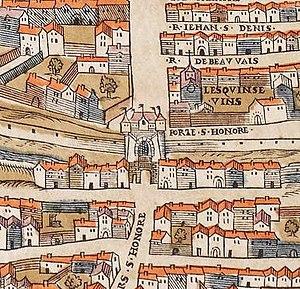
Porte St-Honoré sur le Plan de Truschet et Hoyau (1550).
La porte Saint-Honoré est une porte disparue de Paris.
L'enceinte de Charles V, construite de 1356 à 1383, est une des sept grandes enceintes ayant chronologiquement entouré Paris. Elle remplace sur la rive droite celle de Philippe Auguste. Sa partie occidentale devenue inutile après la construction de l'enceinte de Louis XIII est démolie vers 1640. Sa partie orientale renforcée par la création de bastions au milieu du XVIᵉ siècle est détruite à partir de 1670, laissant la place aux Grands Boulevards. Ce rempart dont il demeure peu de vestiges a laissé une forte empreinte sur le plan de la ville.